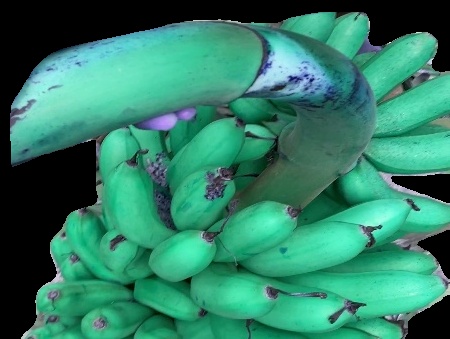
Variety: rasbale
Grade: grade1